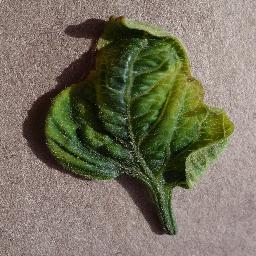
Label: Tomato___Tomato_Yellow_Leaf_Curl_Virus